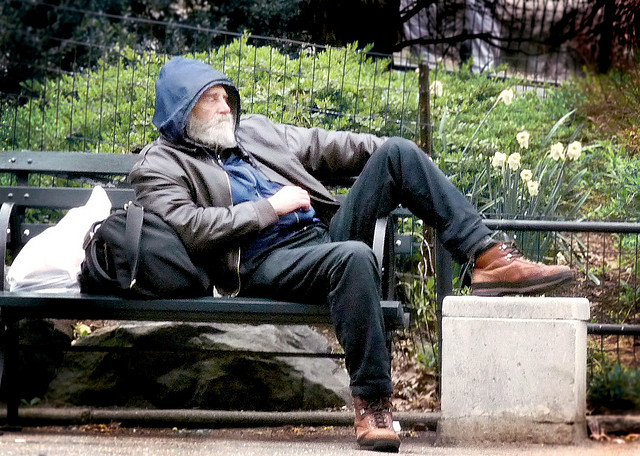
user: Given an image and a question. Answer the question in a short answer. Question: What company makes those shoes? Short Answer:
assistant: timberland